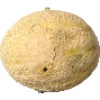
Label: Cantaloupe 2